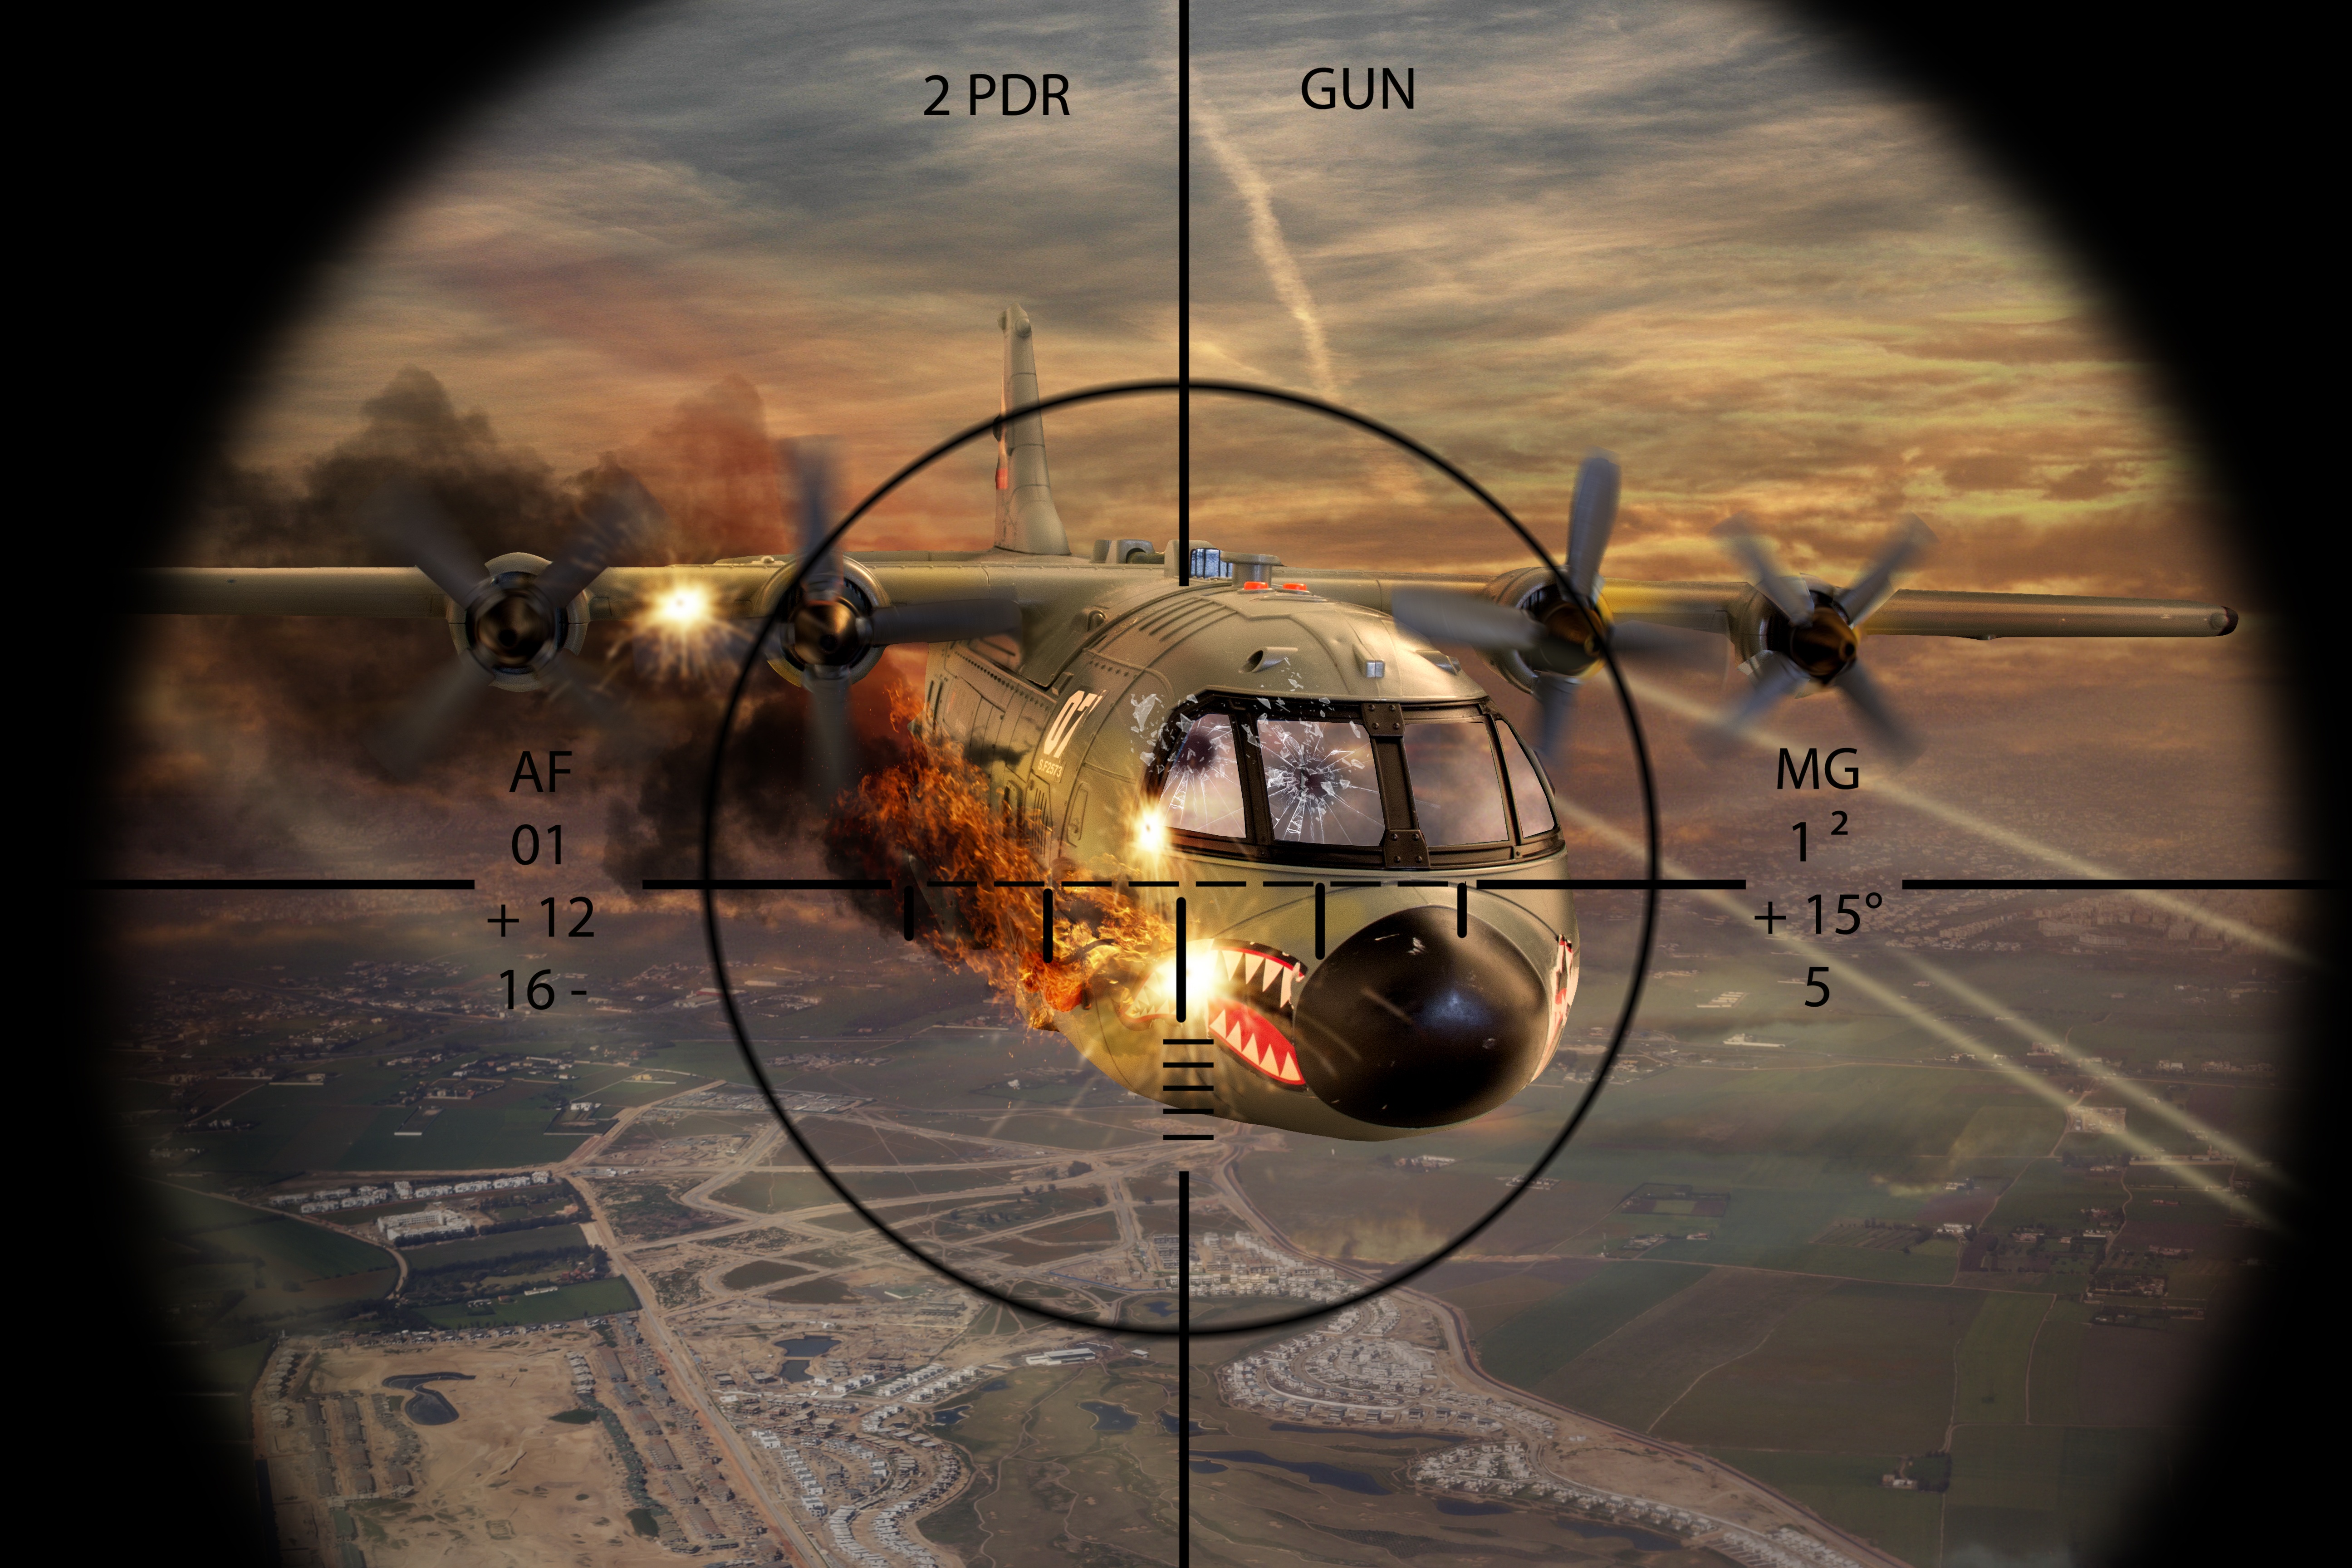
sky, vintage, retro, air, atmosphere, airplane, aircraft, military, soldier, vehicle, aviation, flight, space, historic, aerial, world, outer space, war, battle, wings, propeller, fighter, dogfight, screenshot, atmosphere of earth